Arab Christians

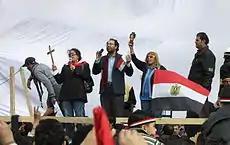
Copts praying in Tahrir

The struggle for the Arabization of the Eastern Orthodox Church against the Greek clerical hegemony in Palestine led Orthodox Christian intellectuals to rebel against the Church's Greek dominated hierarchy. The rebellion was divided between those who sought a common Ottoman cause against European intrusions and those who identified with Arab nationalism against pan-Turkic (Ottoman) nationalism. Its main advocates were well known community leaders and writers in Palestine, such as Ya'qub Farraj, Khalil al-Sakakini, Yusuf al-Bandak (publisher of "Sawtal-Sha'b") and cousins Yousef and Issa El-Issa (founders of "Falastin"). The cousins were among the first to elucidate the Arab struggle against the Greek clerical hegemony of the Church of Jerusalem. Both Sakakini and El-Issa argued that the Palestinian and the Syrian (Antiochian) community constituted an oppressed majority, controlled and manipulated by a minority Greek clergy.